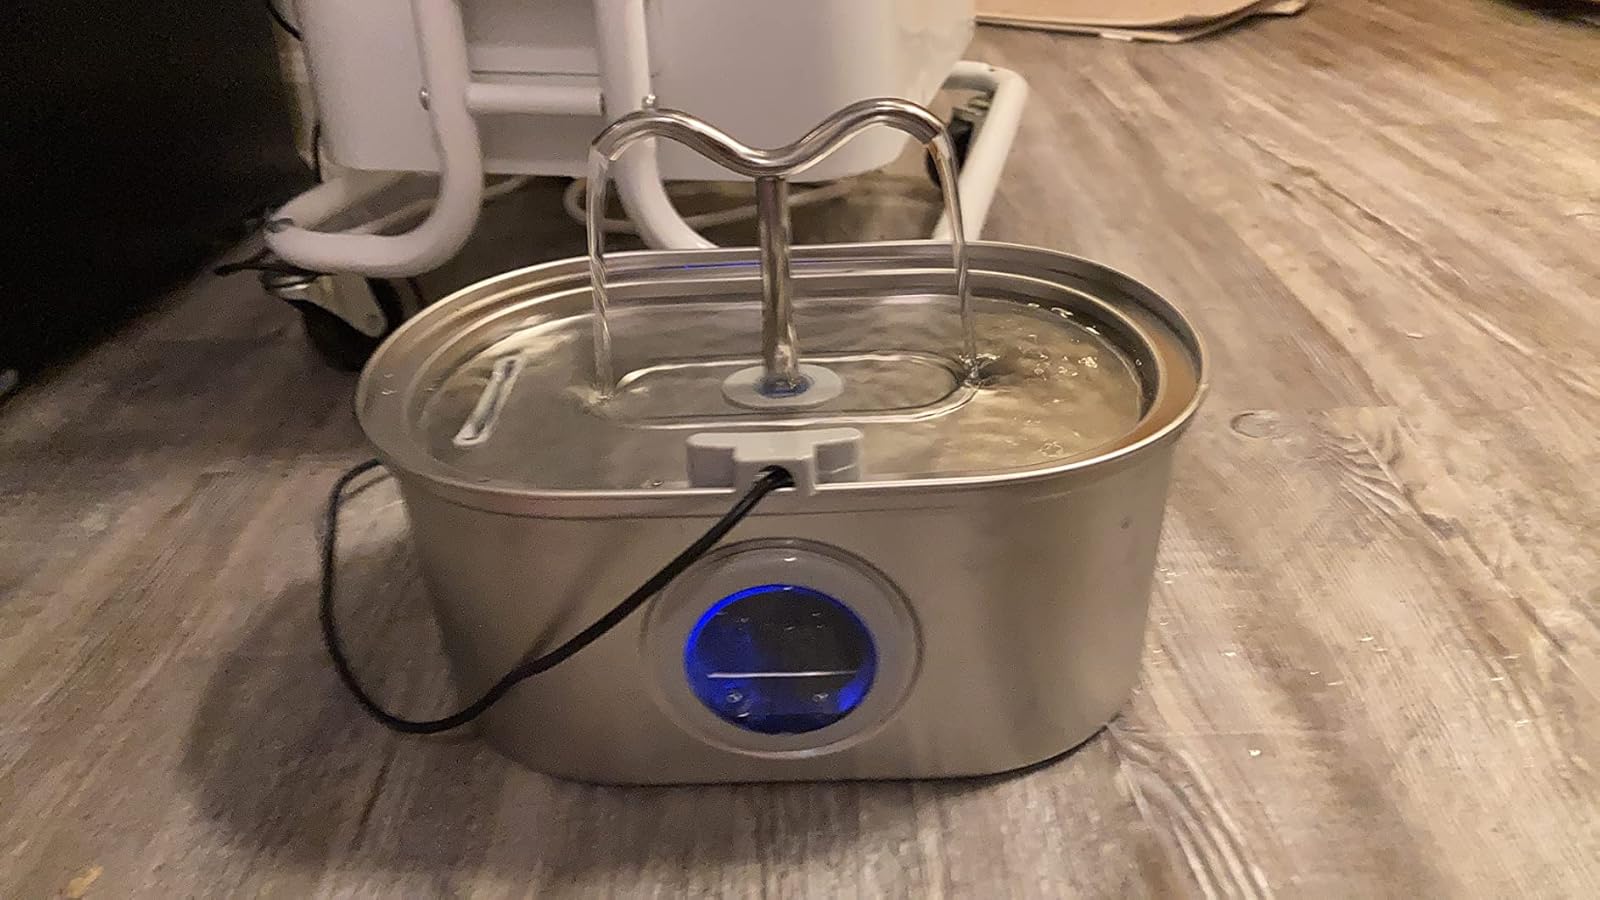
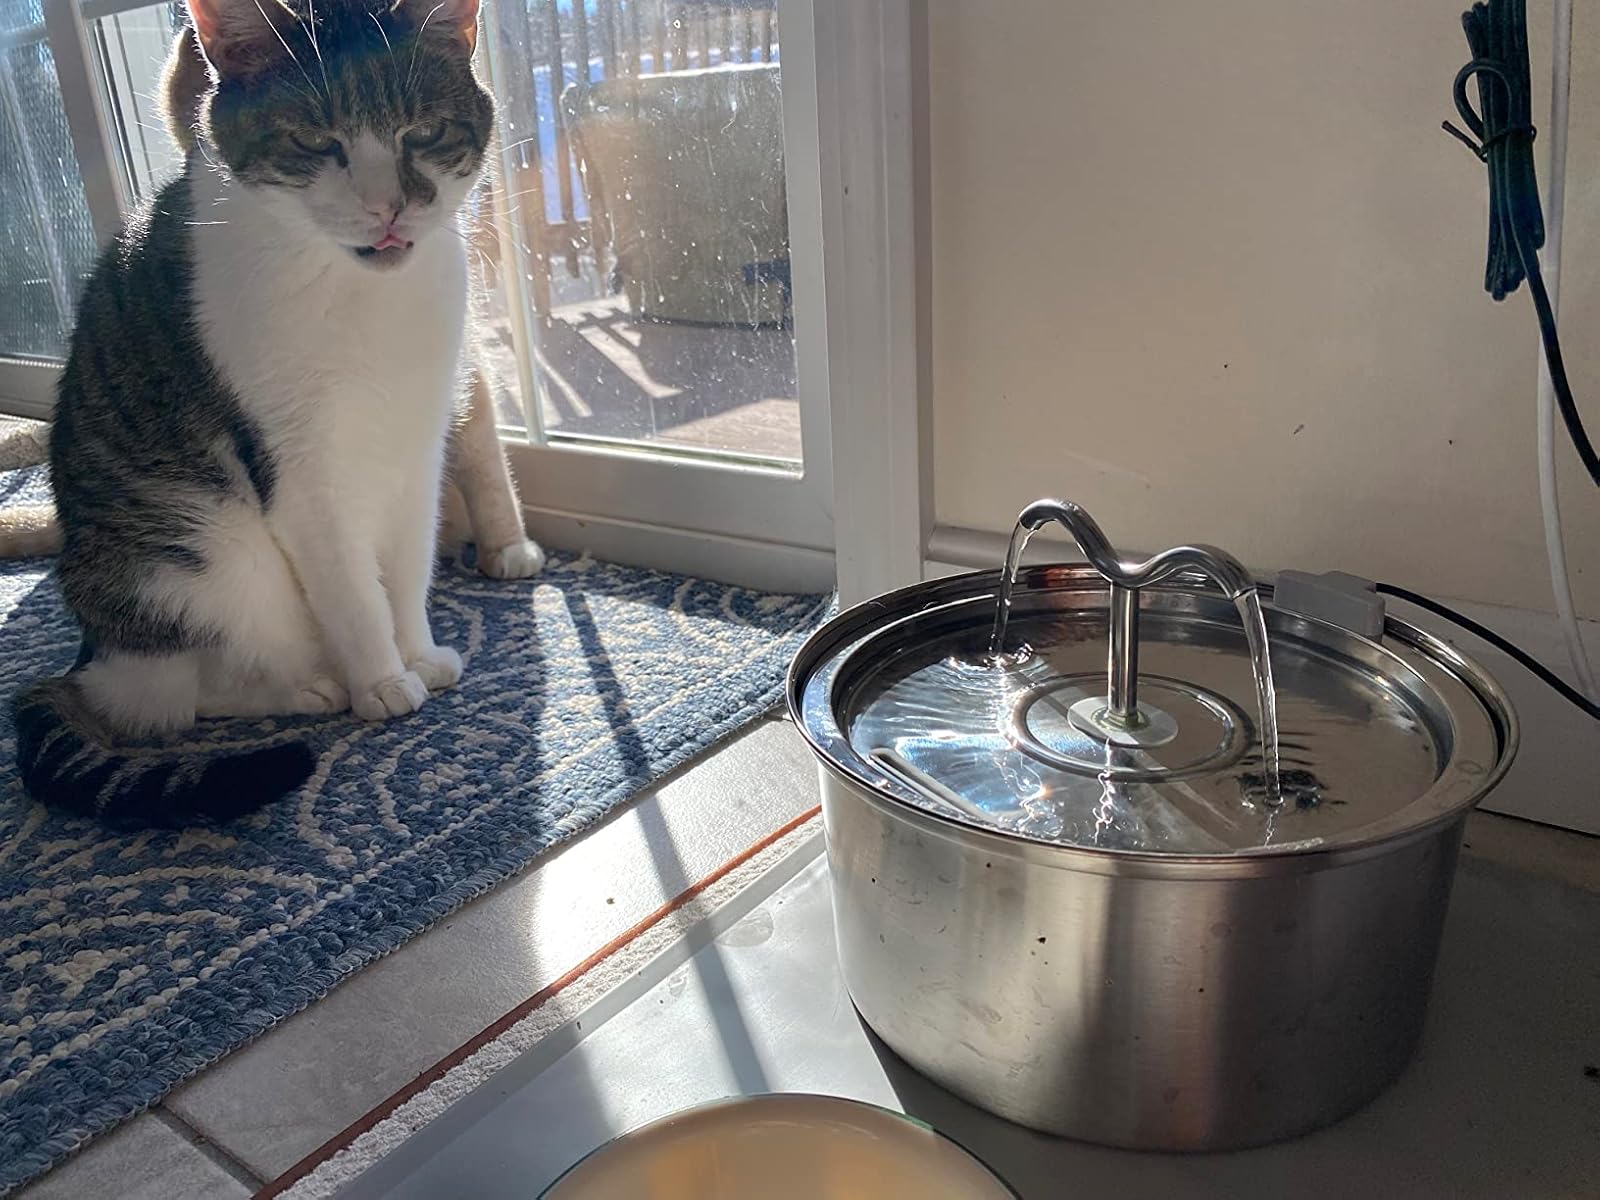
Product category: items_bowl
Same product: no